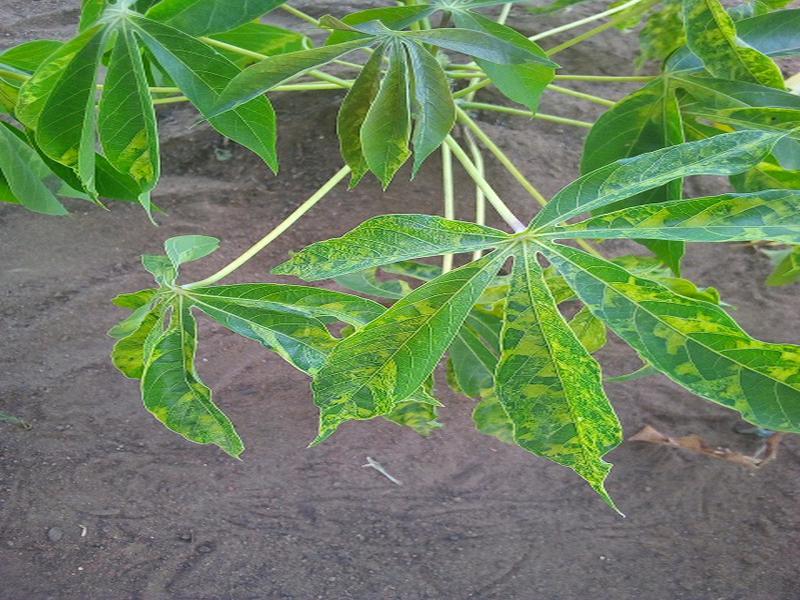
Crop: cassava
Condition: mosaic_disease